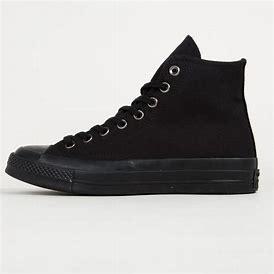
Brand: Converse
Model: Chuck Taylor